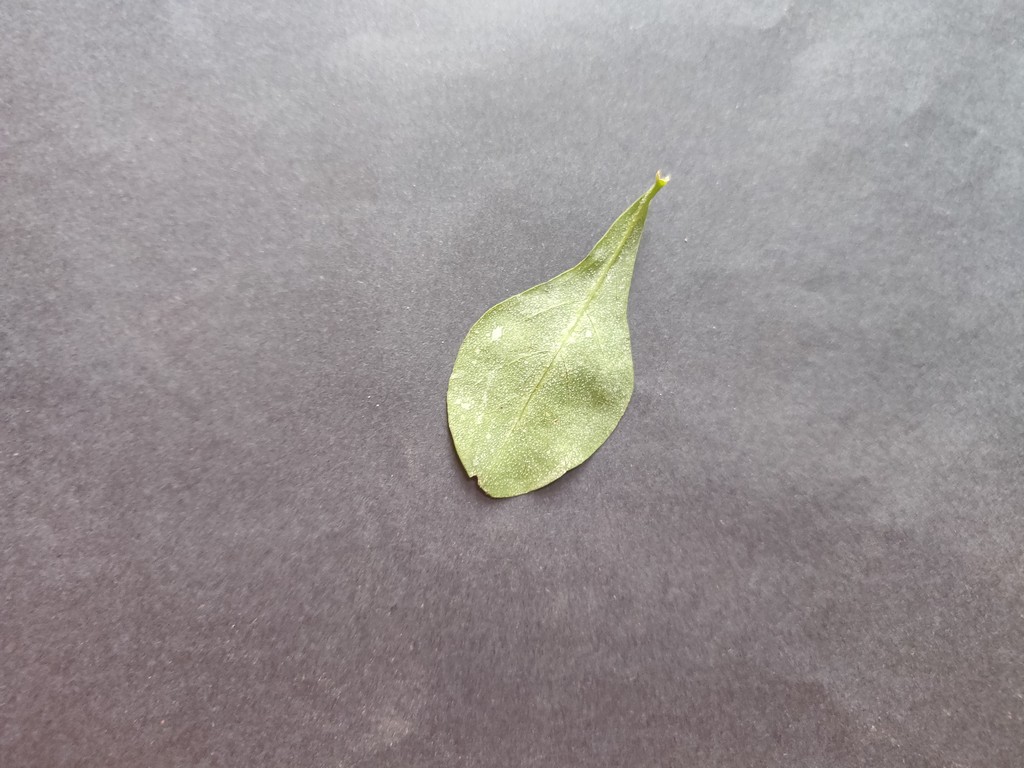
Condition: Healthy
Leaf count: single
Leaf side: back